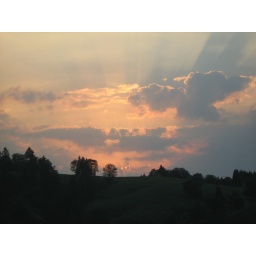
Sunset over Lake Bicaz. i just love when clouds cast their shadows on the sky ...